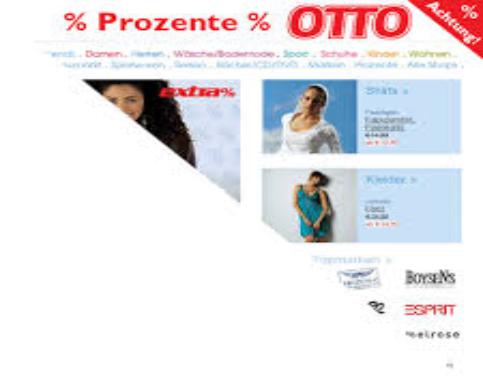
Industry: Clothes